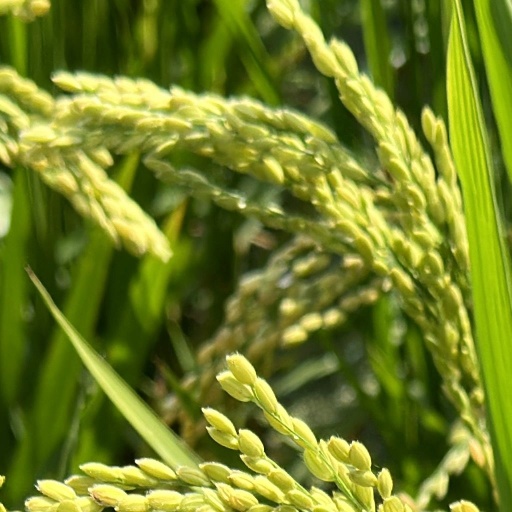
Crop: rice